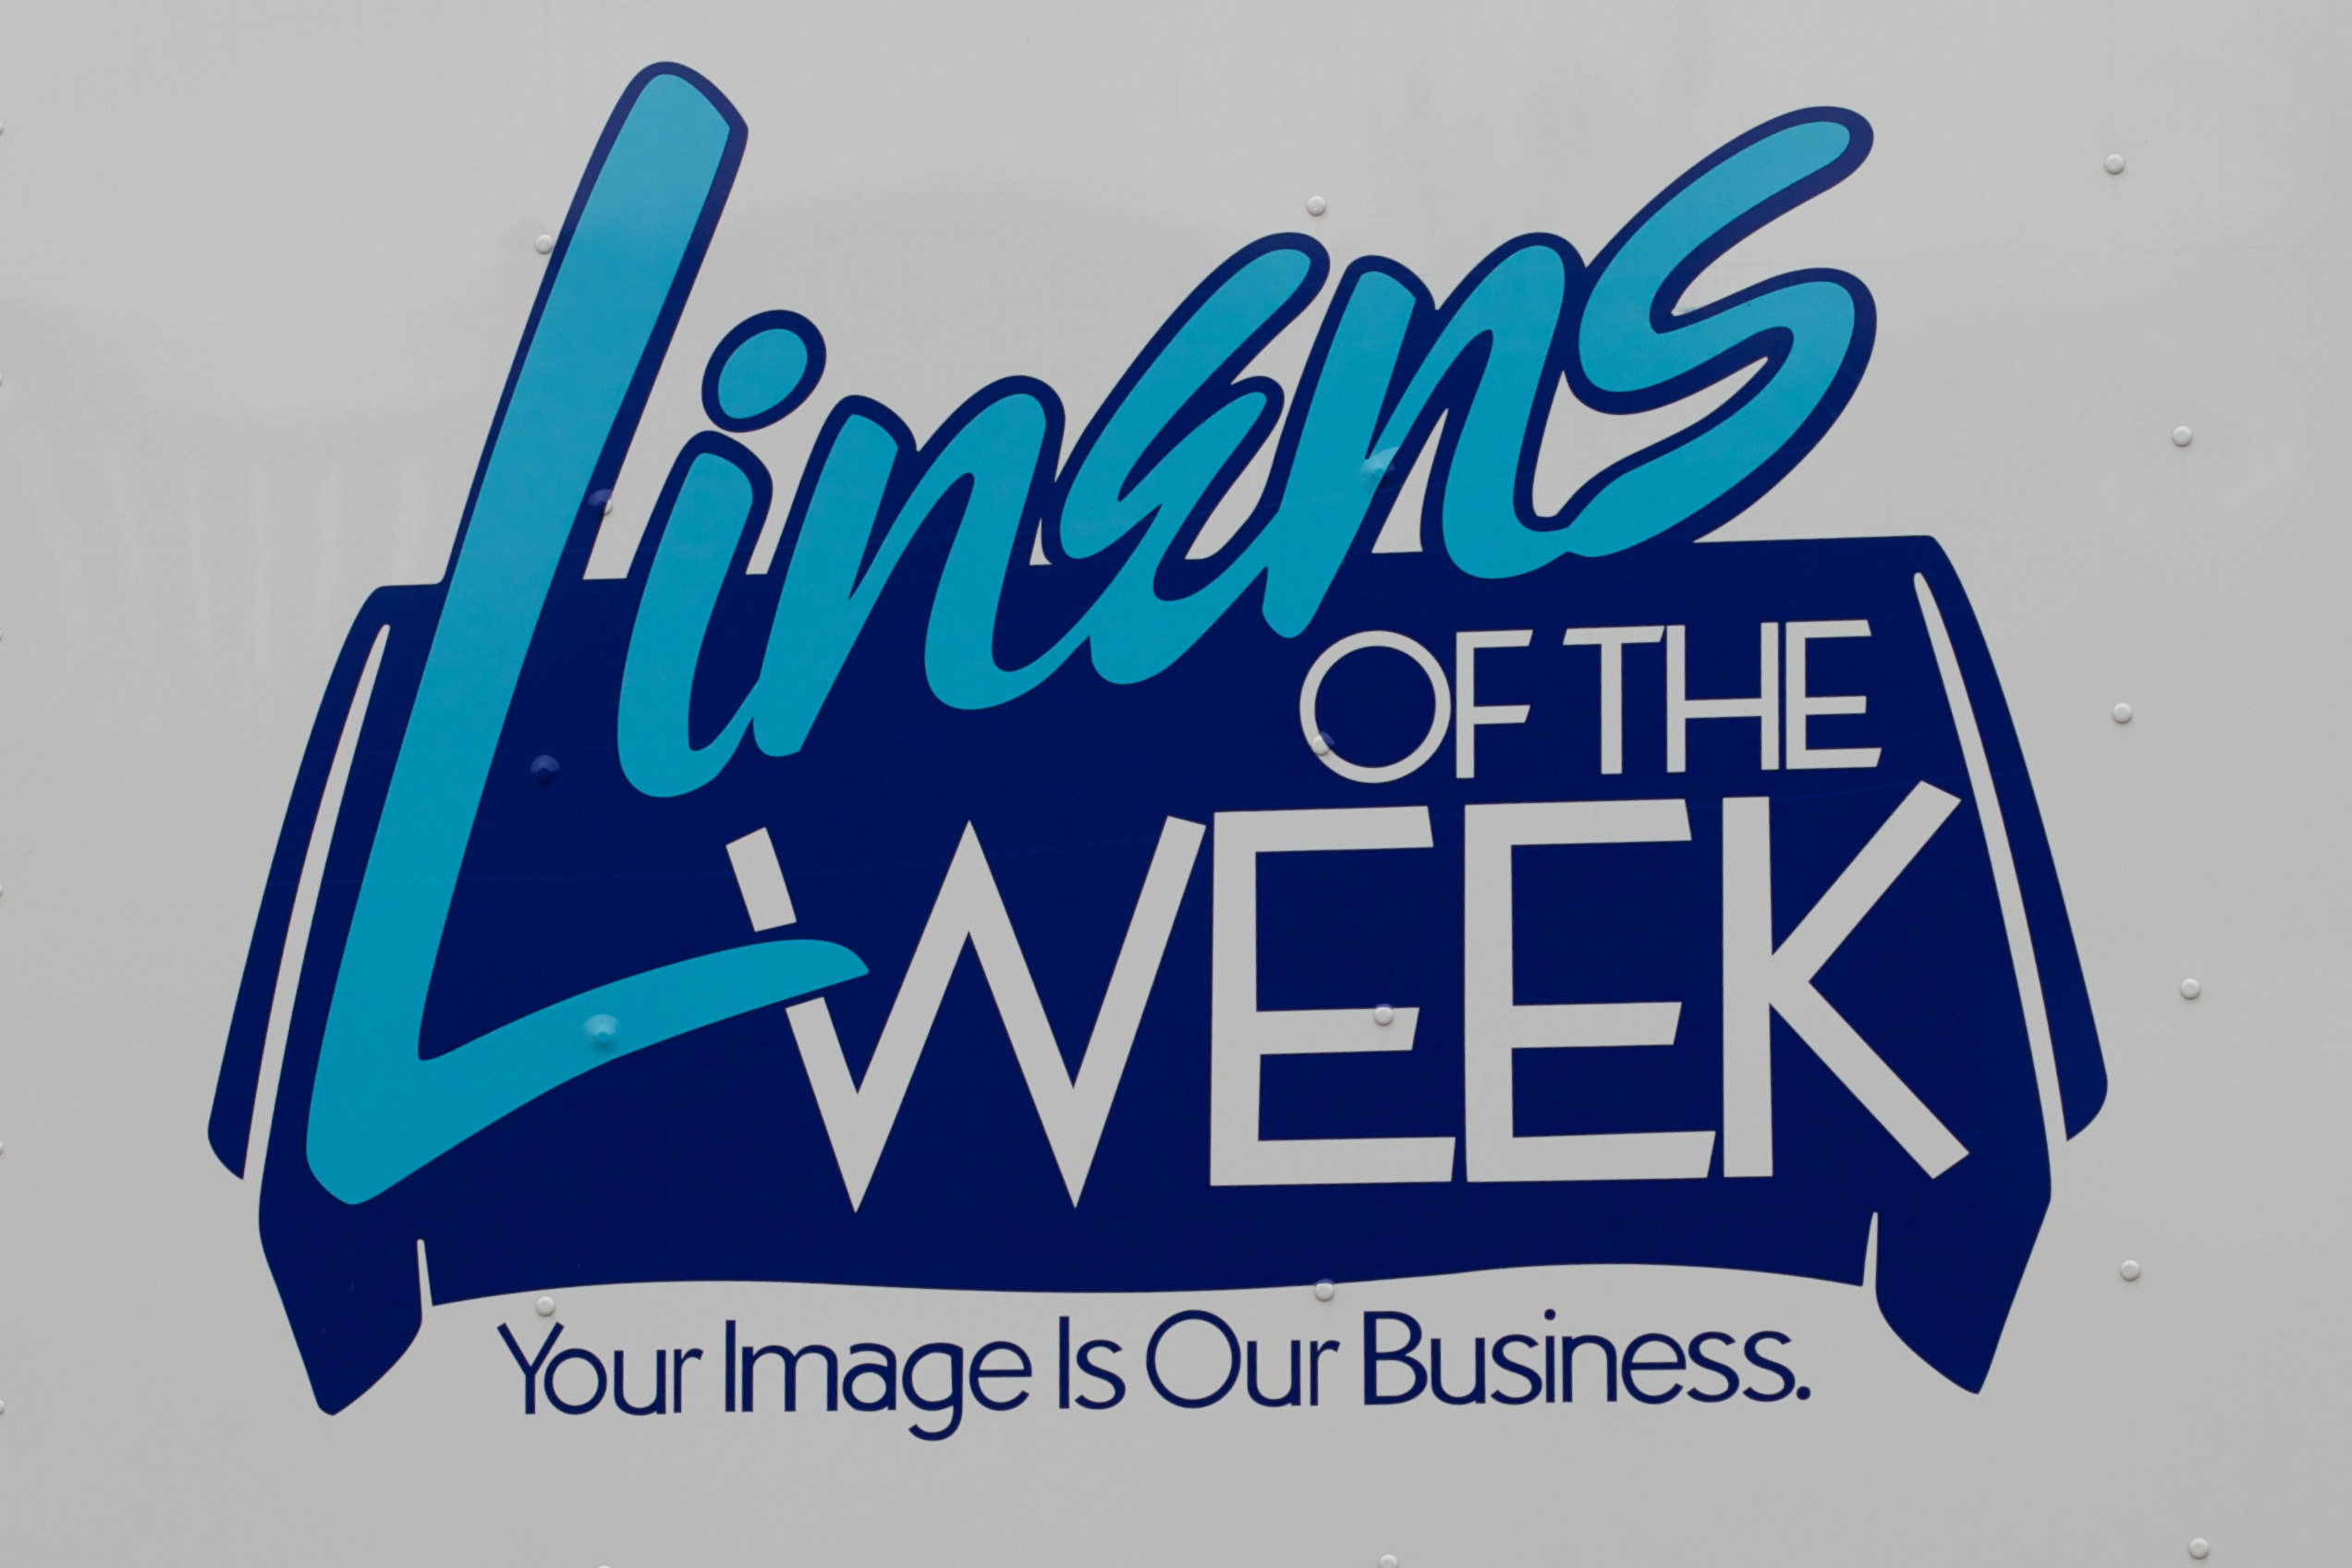
advertising, sign, signage, brand, font, logo, text, trademark, odyssey, vehicle registration plate